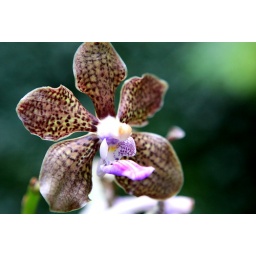
lovely scent. one of the plants in bloom when I went home for a short vacation.